Panhandle Regional Planning Commission

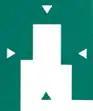
Logo

The Panhandle Regional Planning Commission (PRPC) is a voluntary association of cities, counties and special districts in the Texas Panhandle.